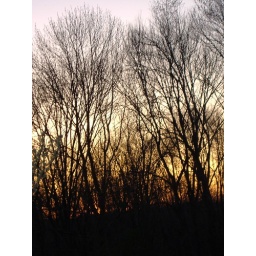
trees in night sky